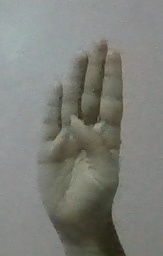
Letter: kaaf